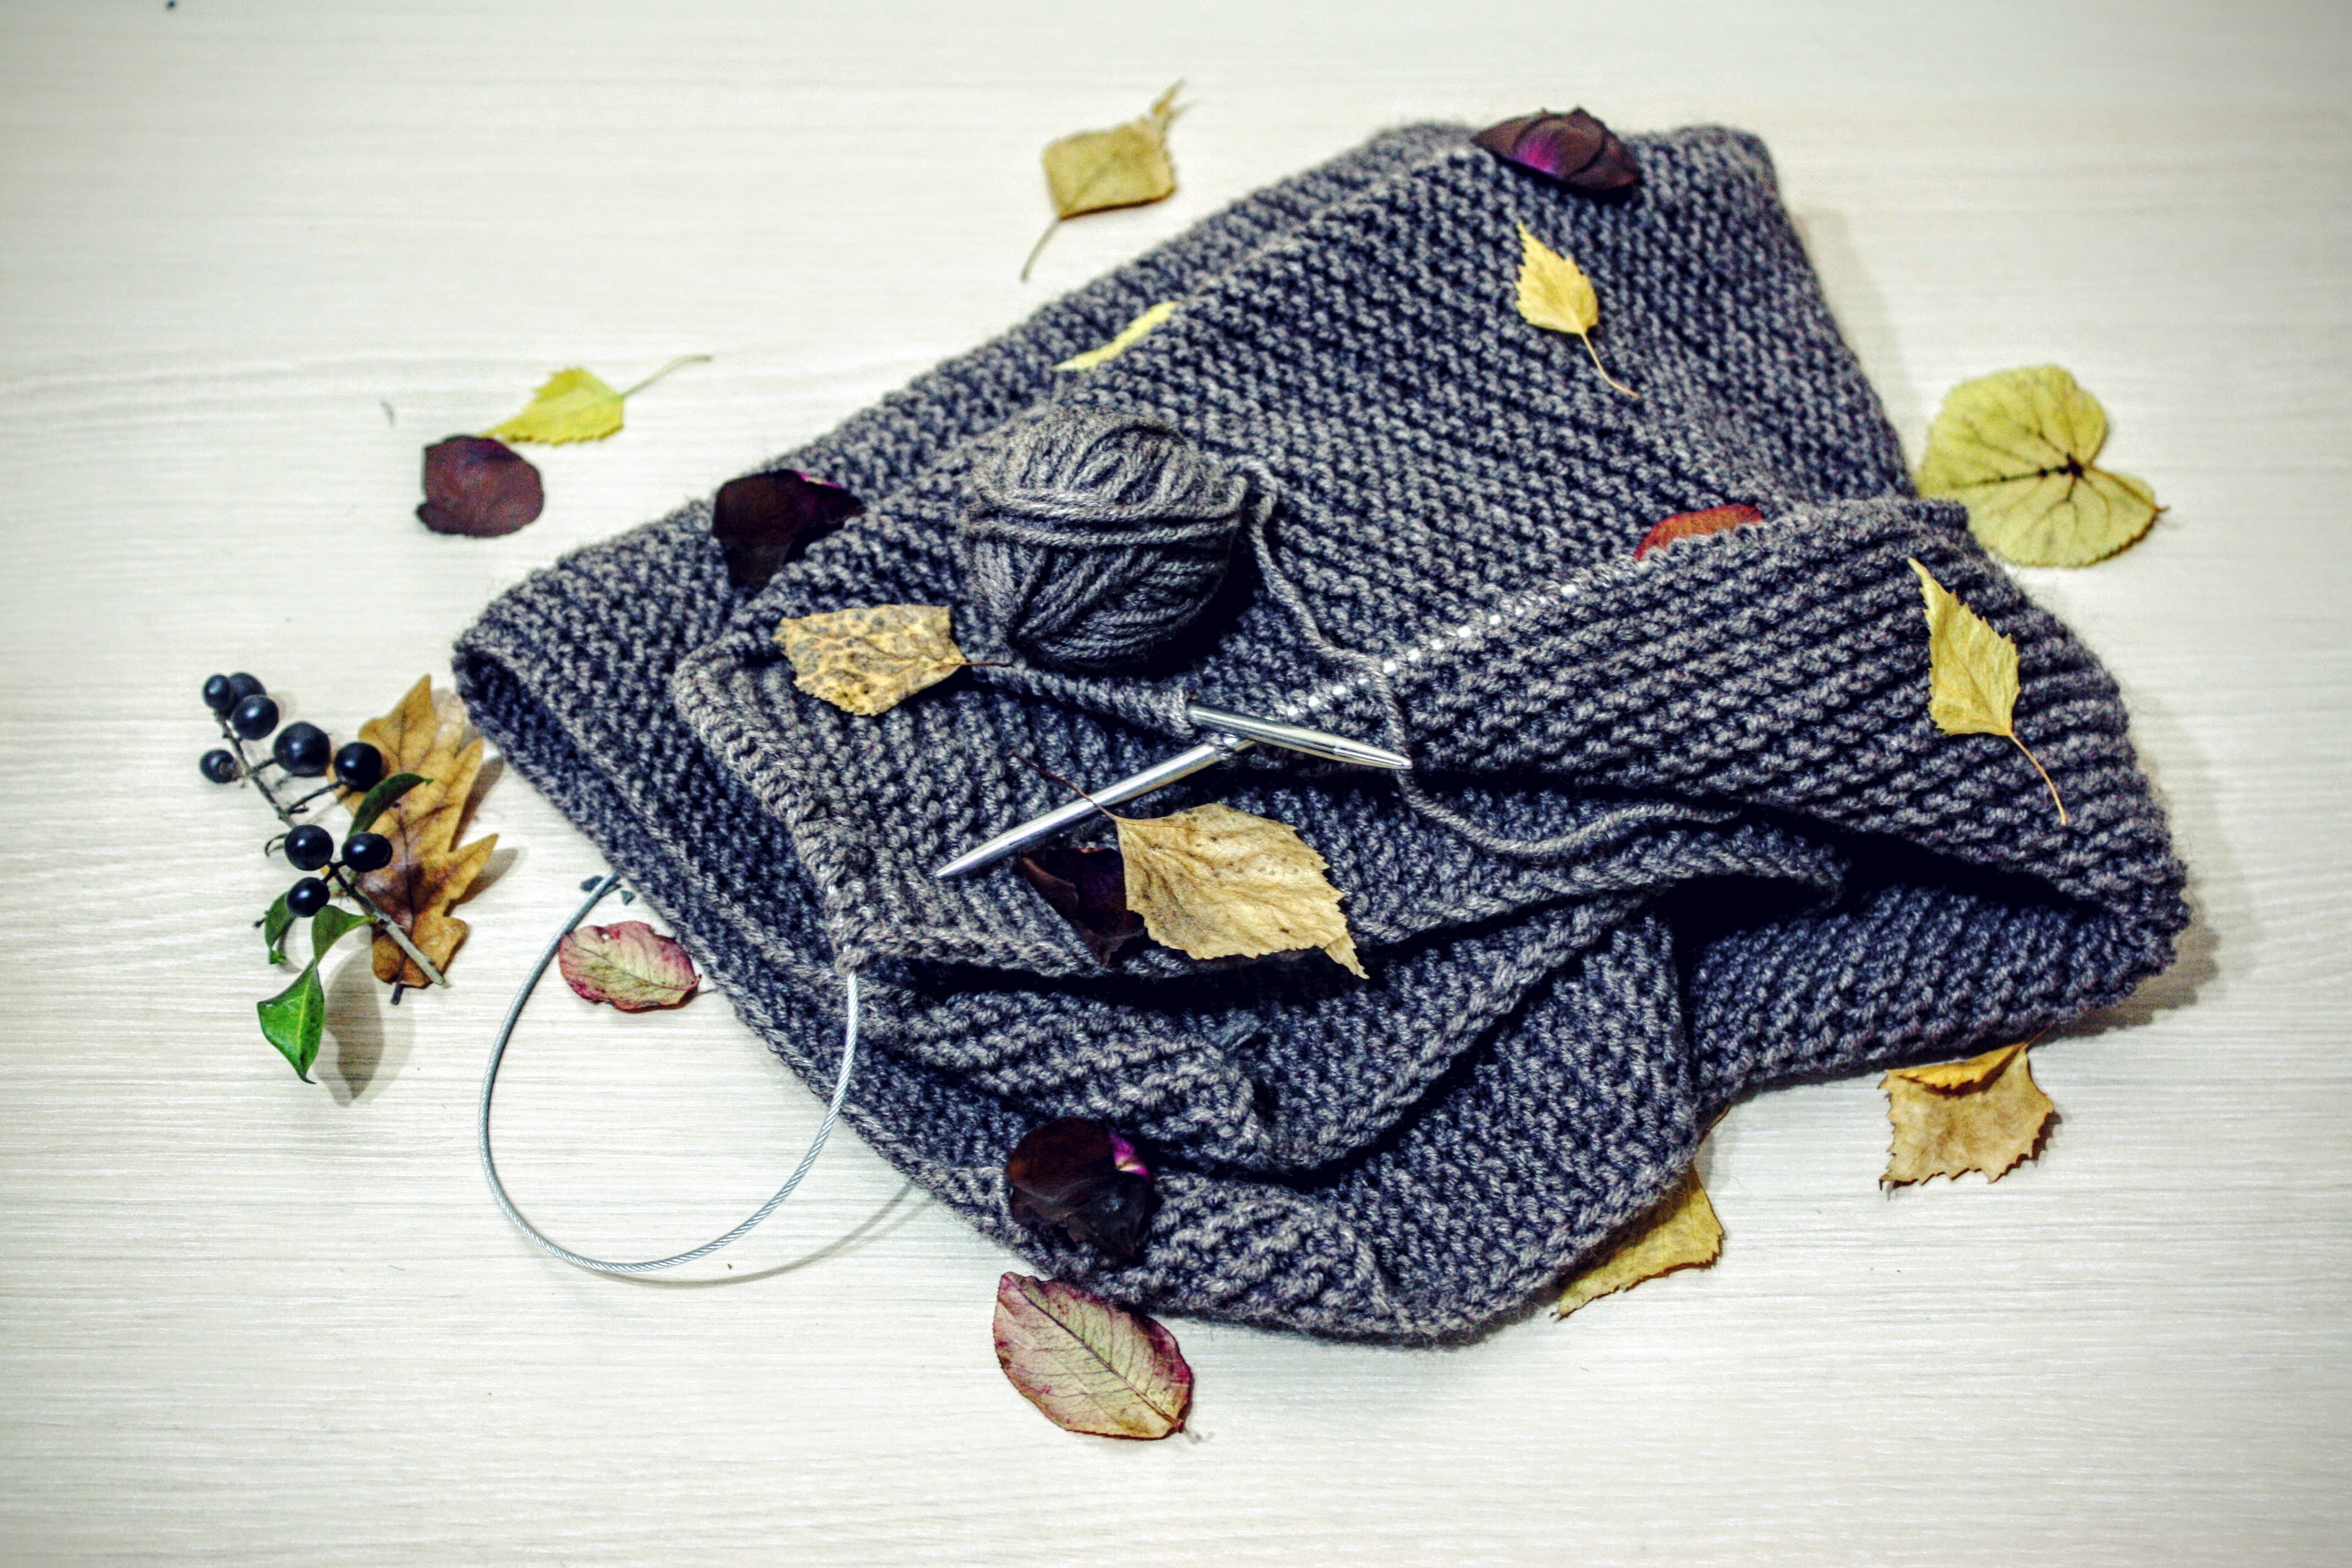
creative, pattern, natural, autumn, craft, clothing, knit, wool, crochet, knitting, leaves, textile, art, design, decorative, handmade, diy, hobby, woven, needlework, fashion accessory, coin purse